Eskil Pedersen

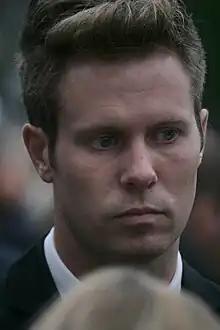
Pedersen in 2011

Eskil Pedersen (born 6 March 1984 in Skien) is a Norwegian politician and former leader of the Workers' Youth League (AUF) from 2010 to 2014, the youth organisation associated with Norway's leading Labour Party.